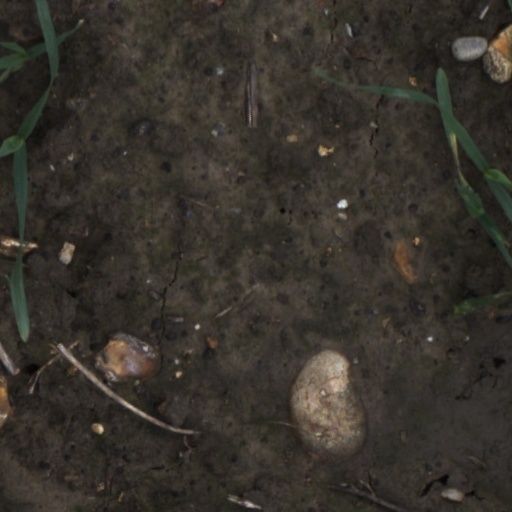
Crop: wheat